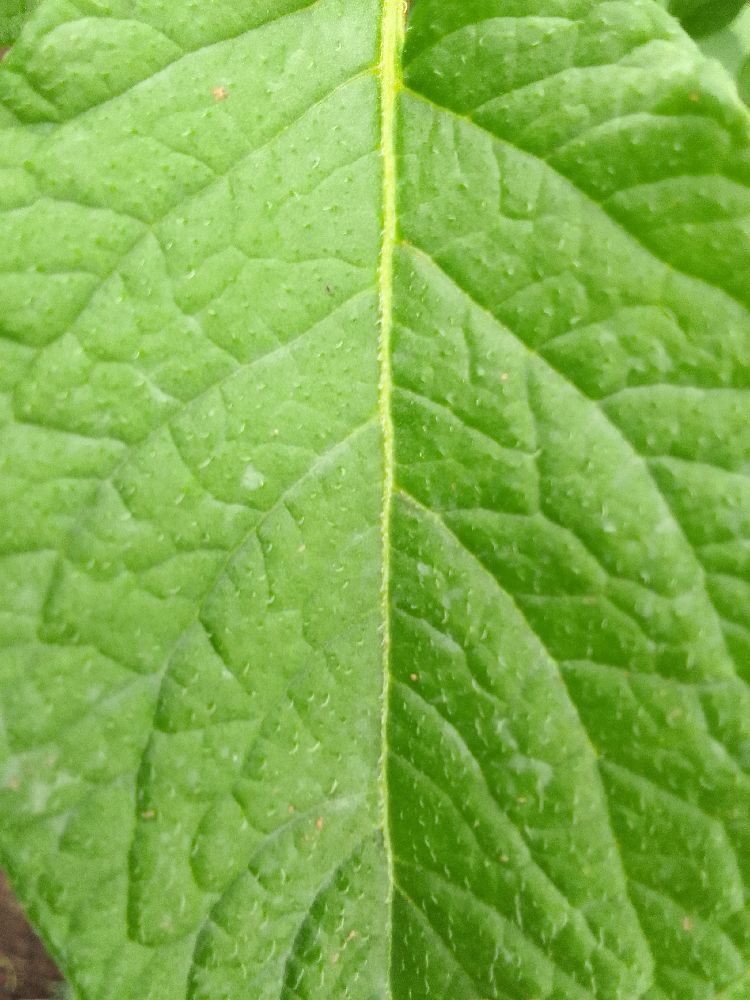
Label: Healthy